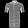
Label: Shirt